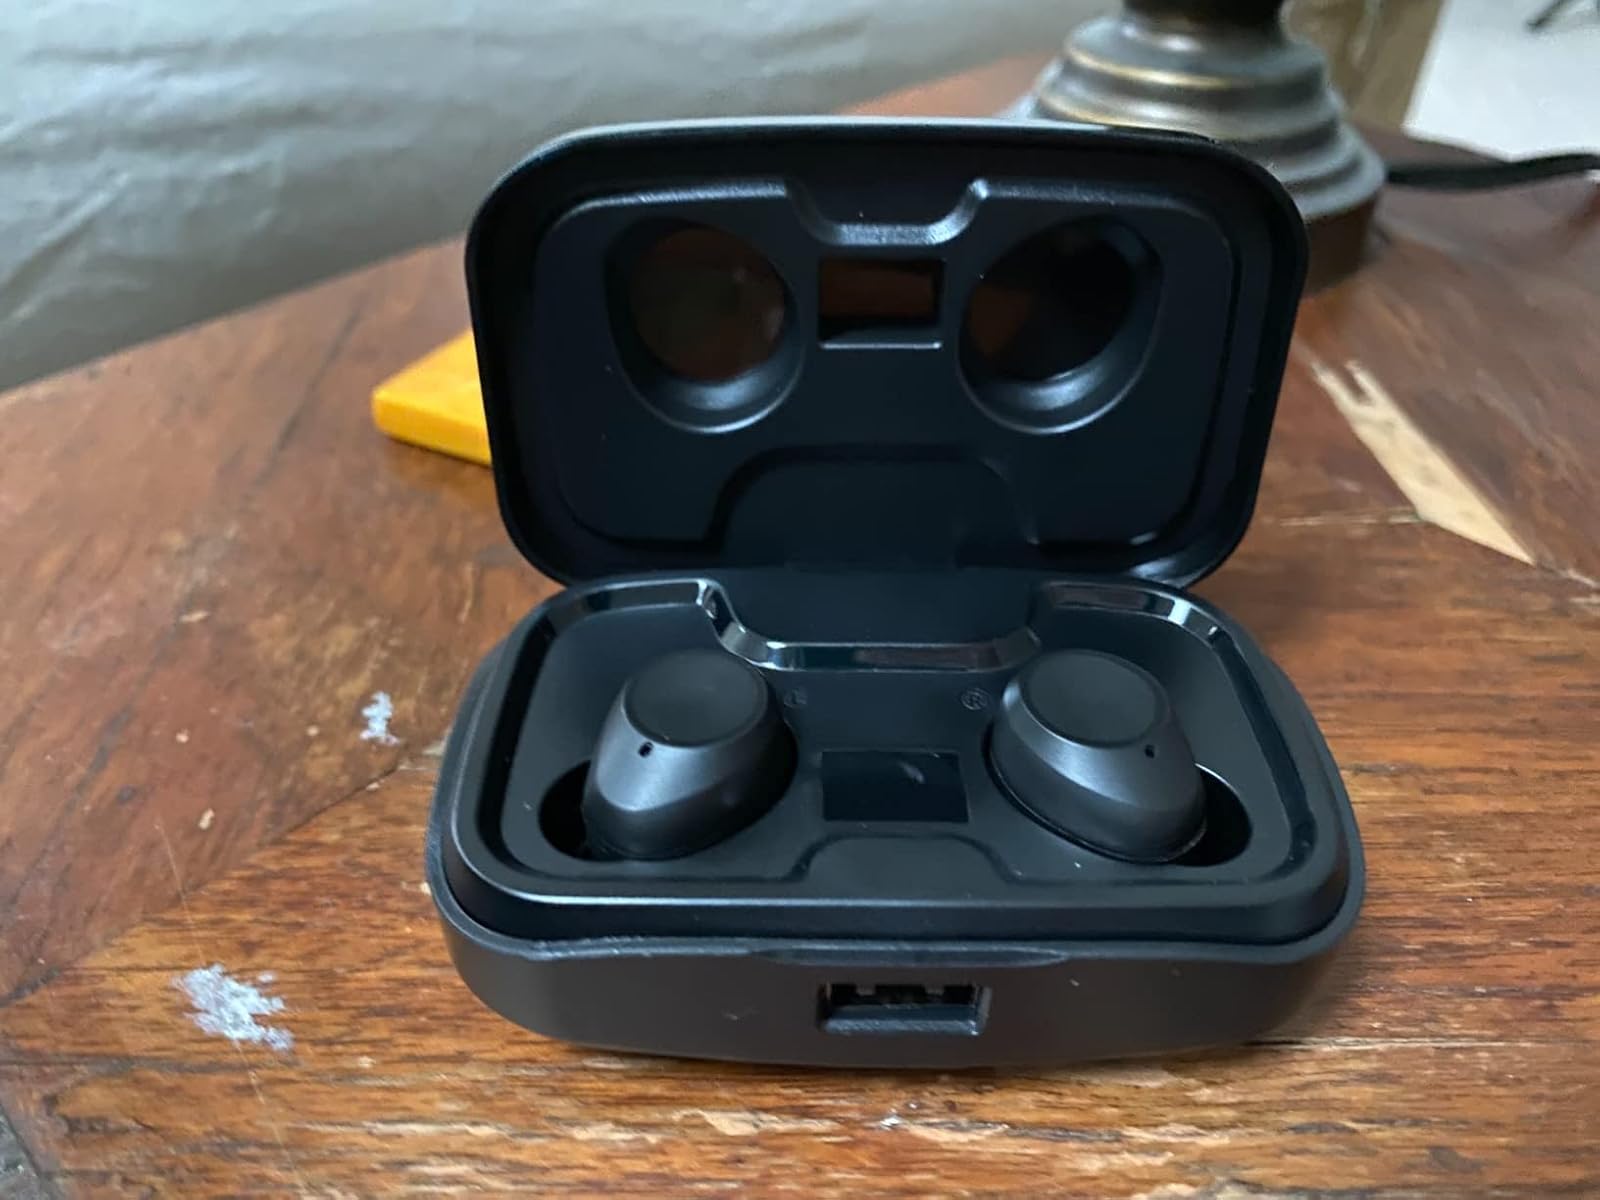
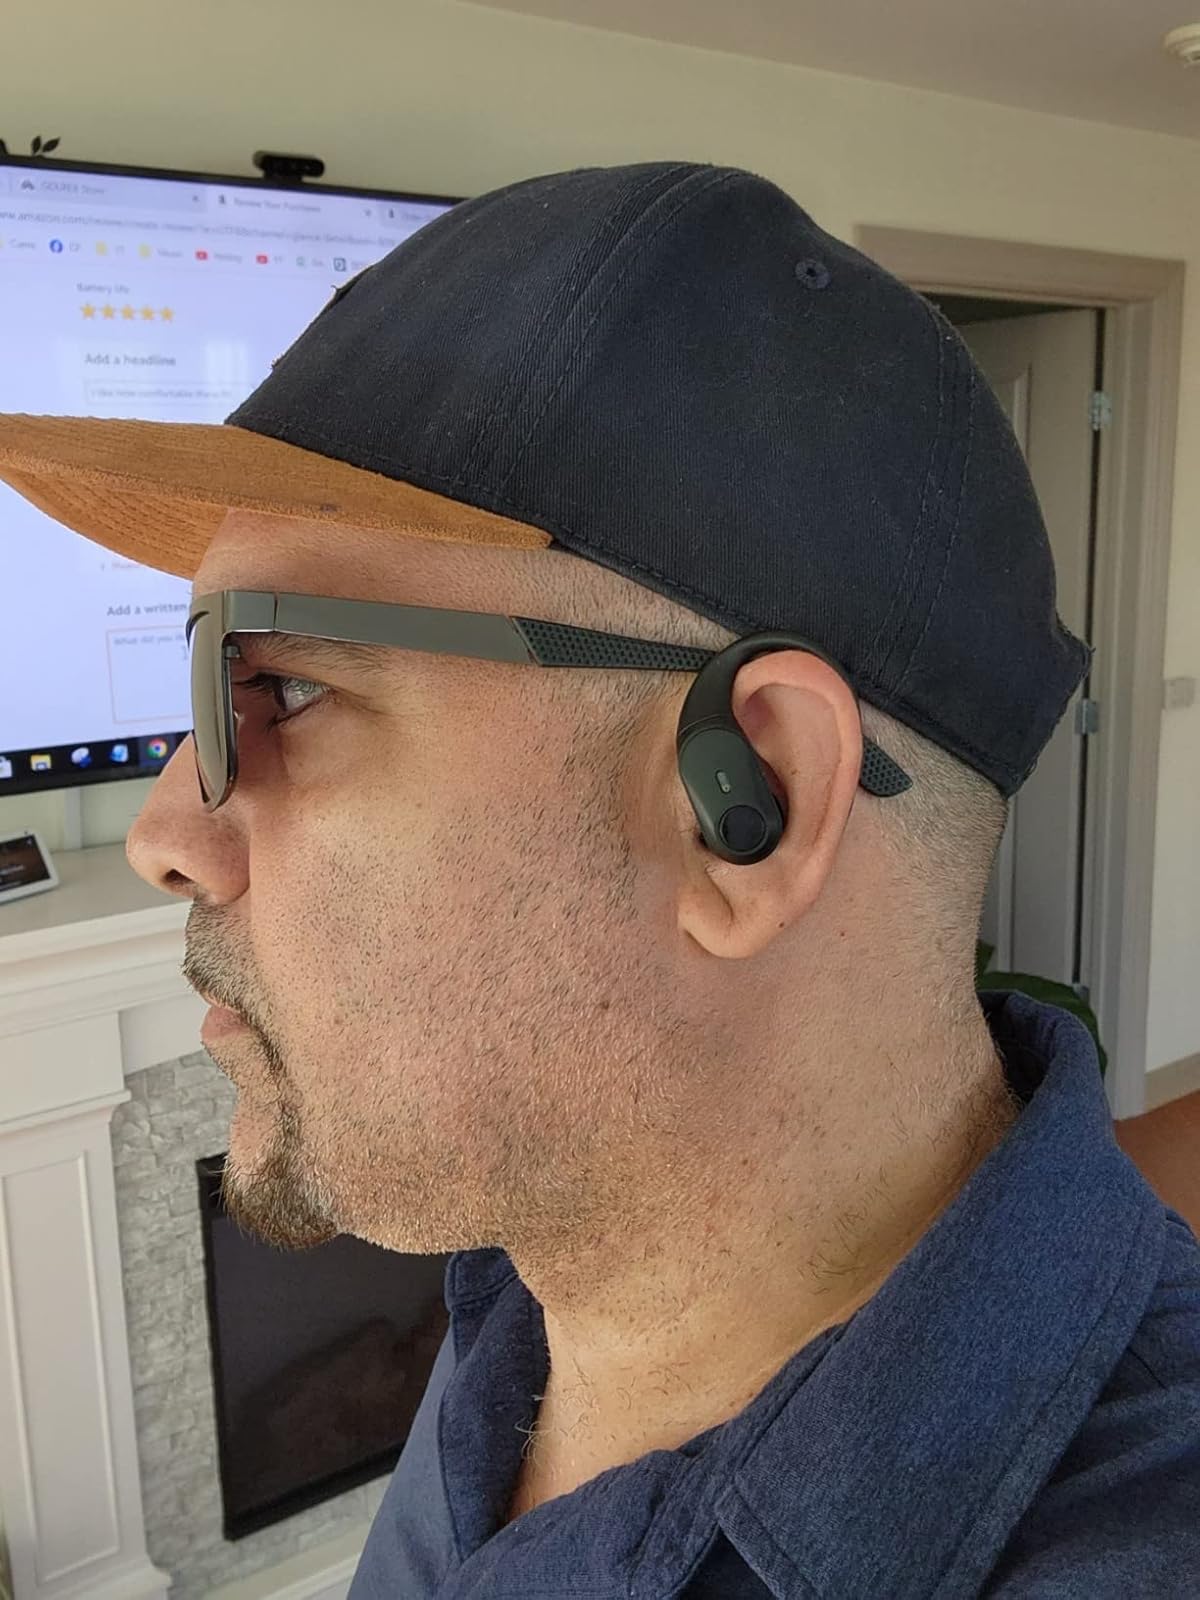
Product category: earbuds
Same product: no